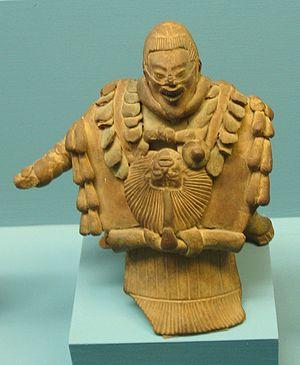
L’île de Jaina est une petite île calcaire du golfe de la péninsule du Yucatán qui se situe dans l'actuel État mexicain de Campeche à environ 40 km au nord-est de la ville de Campeche et à 15 km au sud de l'île de Piedras.